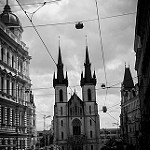
Label: buildings